Zasyadko (crater)

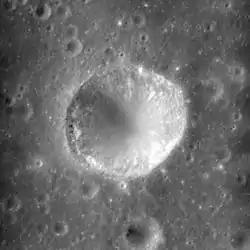
Apollo 16 panoramic camera image

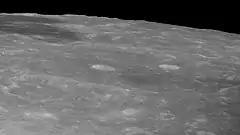
Oblique view of Babcock, facing west, with Zasyadko at center, from Apollo 11

Zasyadko is a small lunar impact crater located to the northeast of Mare Smythii. It was named by the IAU in 1976. It lies beyond the eastern lunar limb in an area that is only visible from Earth during favorable librations. It is located entirely within the crater Babcock. To the southwest is McAdie. Zasyadko is a bowl-shaped formation with a relatively small interior floor. It is not significantly eroded along the rim.